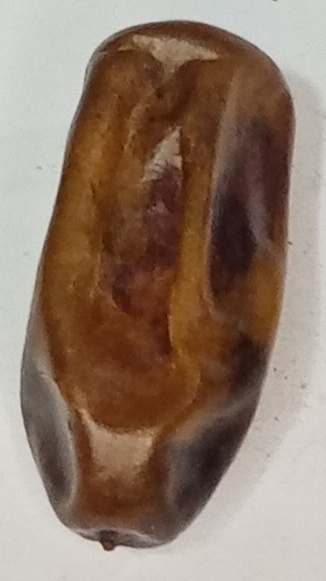
Variety: gajar
Size: small
Grade: grade-3